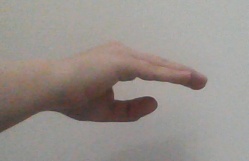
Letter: jeem